Sean Brackett

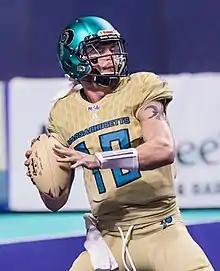
Brackett in 2019

Sean Brackett (born November 3, 1991) is a former American football quarterback and current quarterbacks coach for the Massachusetts Pirates of the Indoor Football League (IFL). He played college football at Columbia University.